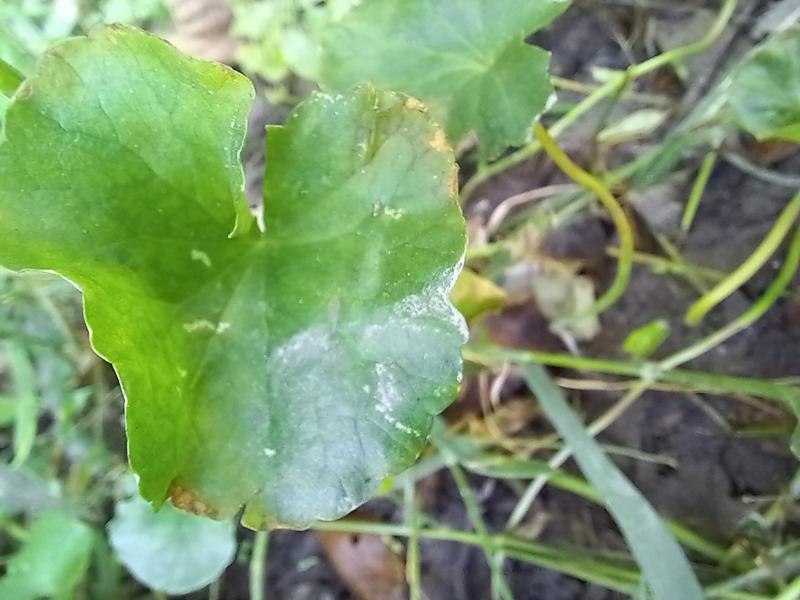
Weed species: Centella asiatica